Kaiwara Mahathme

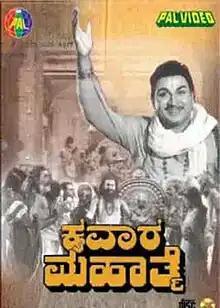

Kaiwara Mahathme is a 1961 Indian Kannada-language film, directed by T. V. Singh Thakur and produced by Kaiwara Films (Pvt) Ltd.. The film stars Rajkumar, Narasimharaju, Balakrishna and G. V. Iyer. The film has musical score by G. K. Venkatesh.